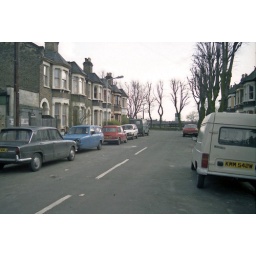
9 April 1987As viewed from Grove Green Road, in the background you can see the water tower of the Langthorne Hospital.